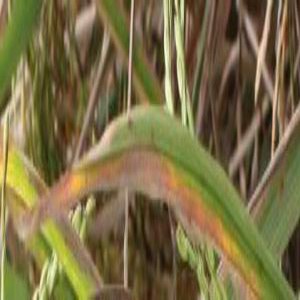
Disease: Bacterialblight